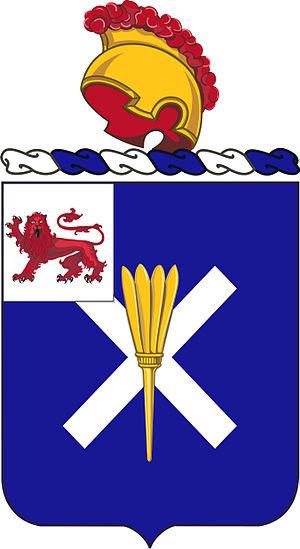
Le 32ᵉ régiment d'infanterie des États-Unis est un régiment de l'armée américaine créé en 1916.